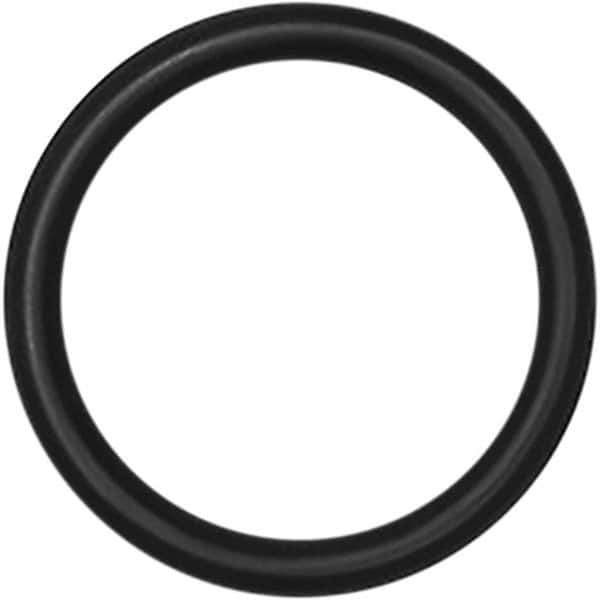
Value Collection - 4-7/8" OD Viton O-Ring - 3/16" Thick, Round Cross Section, Durometer 75
Item #: 90720848 Brand: Value Collection Exact Tooling IR#: 04 Features and Benefits Round cross-section shapes can be used in both static and dynamic applications. They are used as a mechanical seal or gasket and are seated in a groove and compressed during assembly between two or more parts. Viton is a highly corrosion-resistant material used against petroleum fluids, diester lubricants, silicone fluids, phosphate esters, solvents and acids except for fuming nitric acids. It is especially good for hard vacuum services and low gas permeability. Not for use with acetates, ketones, methyl alcohol, brake fluids, hot water or steam. Product Specifications Cross Section Shape Round Material Viton Dash Number 349 System of Measurement Inch Durometer 75 Durometer (Shore A) 75A Inside Diameter (Inch) 4-1/2 Inside Diameter (Decimal Inch) 4.4750 Outside Diameter (Inch) 4-7/8 Outside Diameter (Decimal Inch) 4.8950 Thickness (Inch) 3/16 Thickness (Decimal Inch) 0.2100 Maximum Temperature (F) 400.000
Brand: USA Sealing
Category: Hardware > Plumbing > Plumbing Fittings & Supports > Gaskets & O-Rings